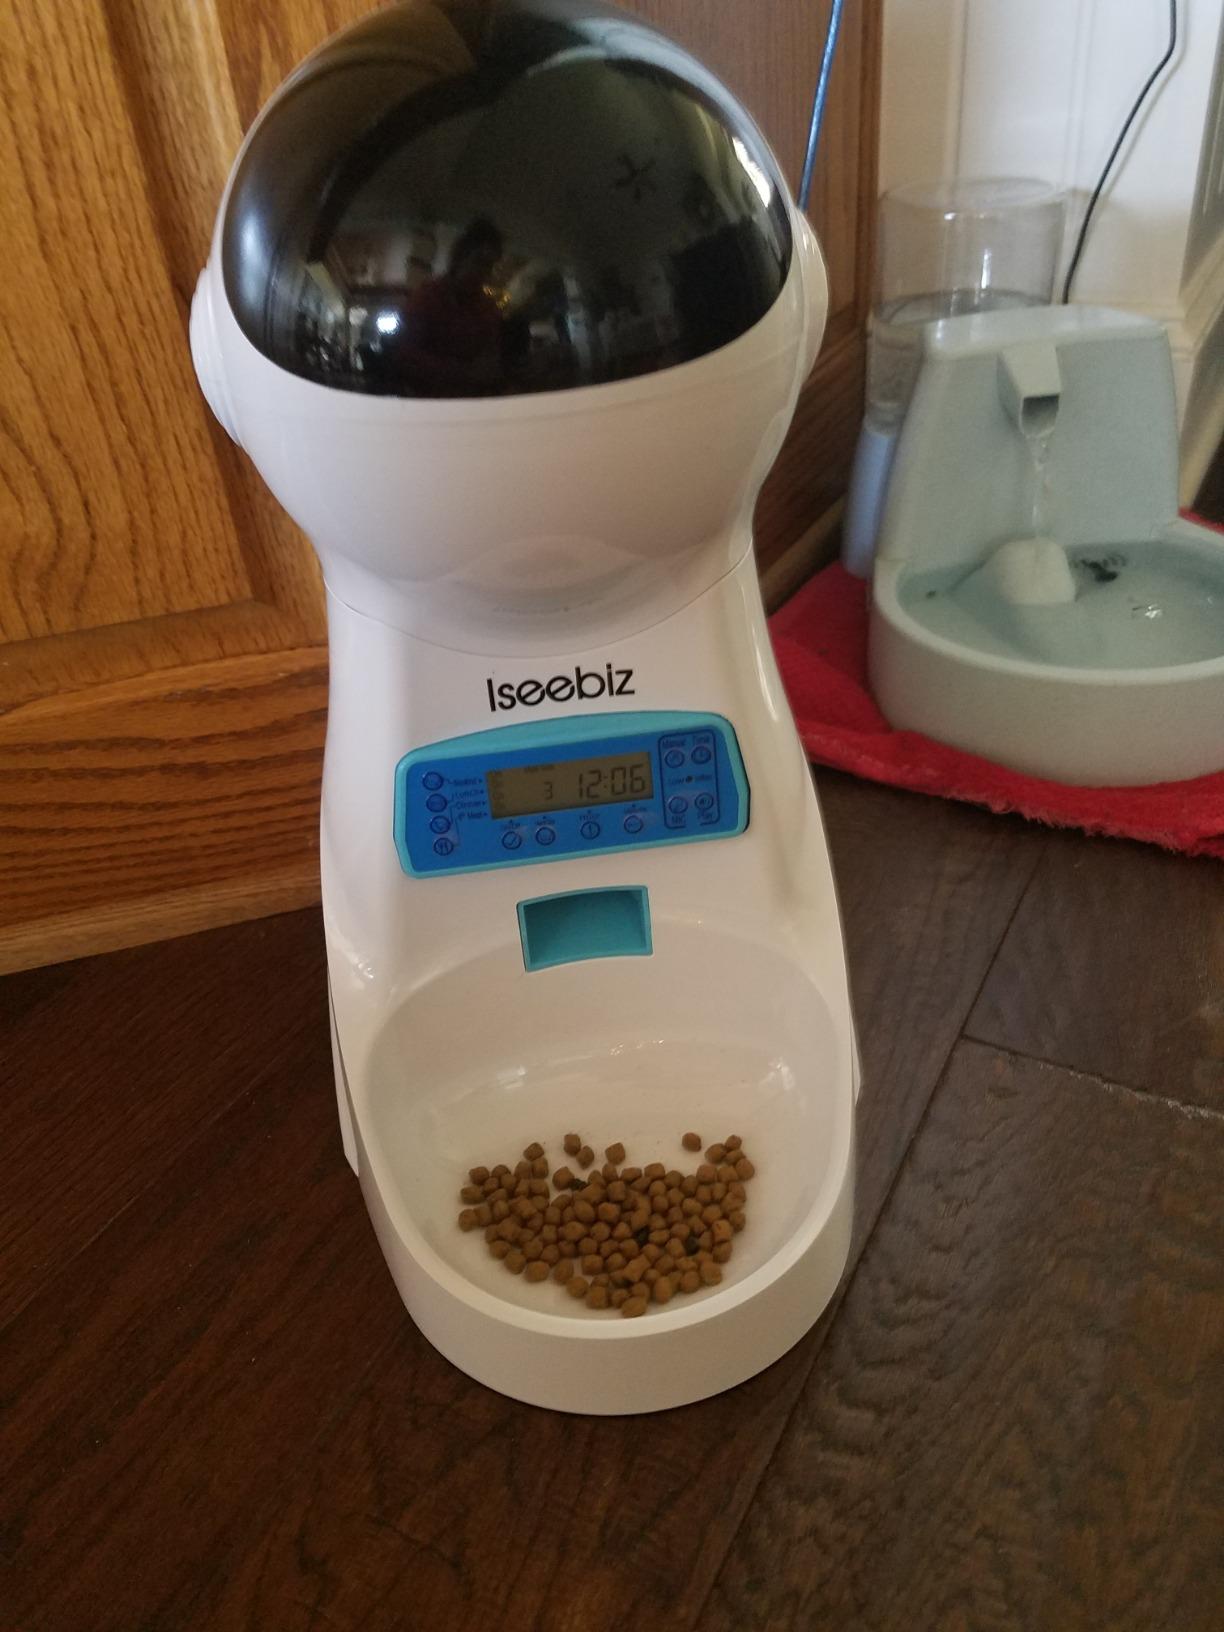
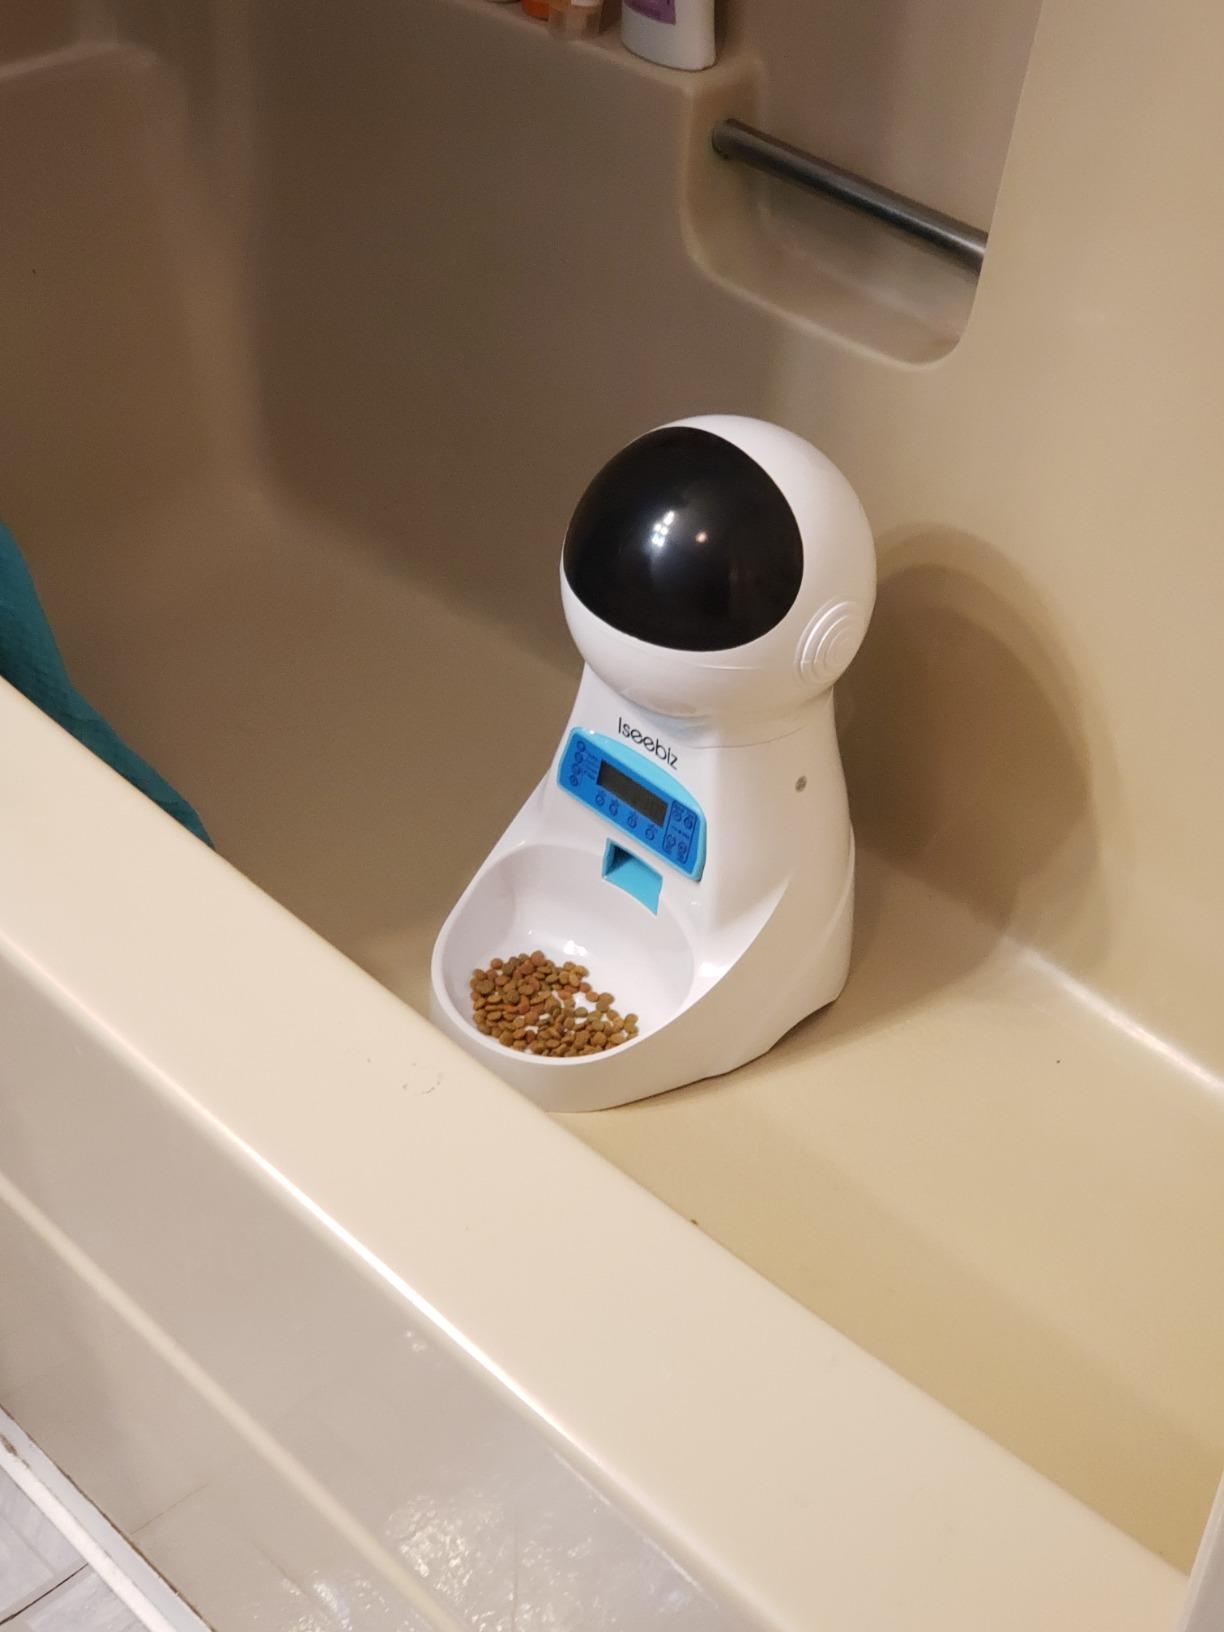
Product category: items_feeder
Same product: yes